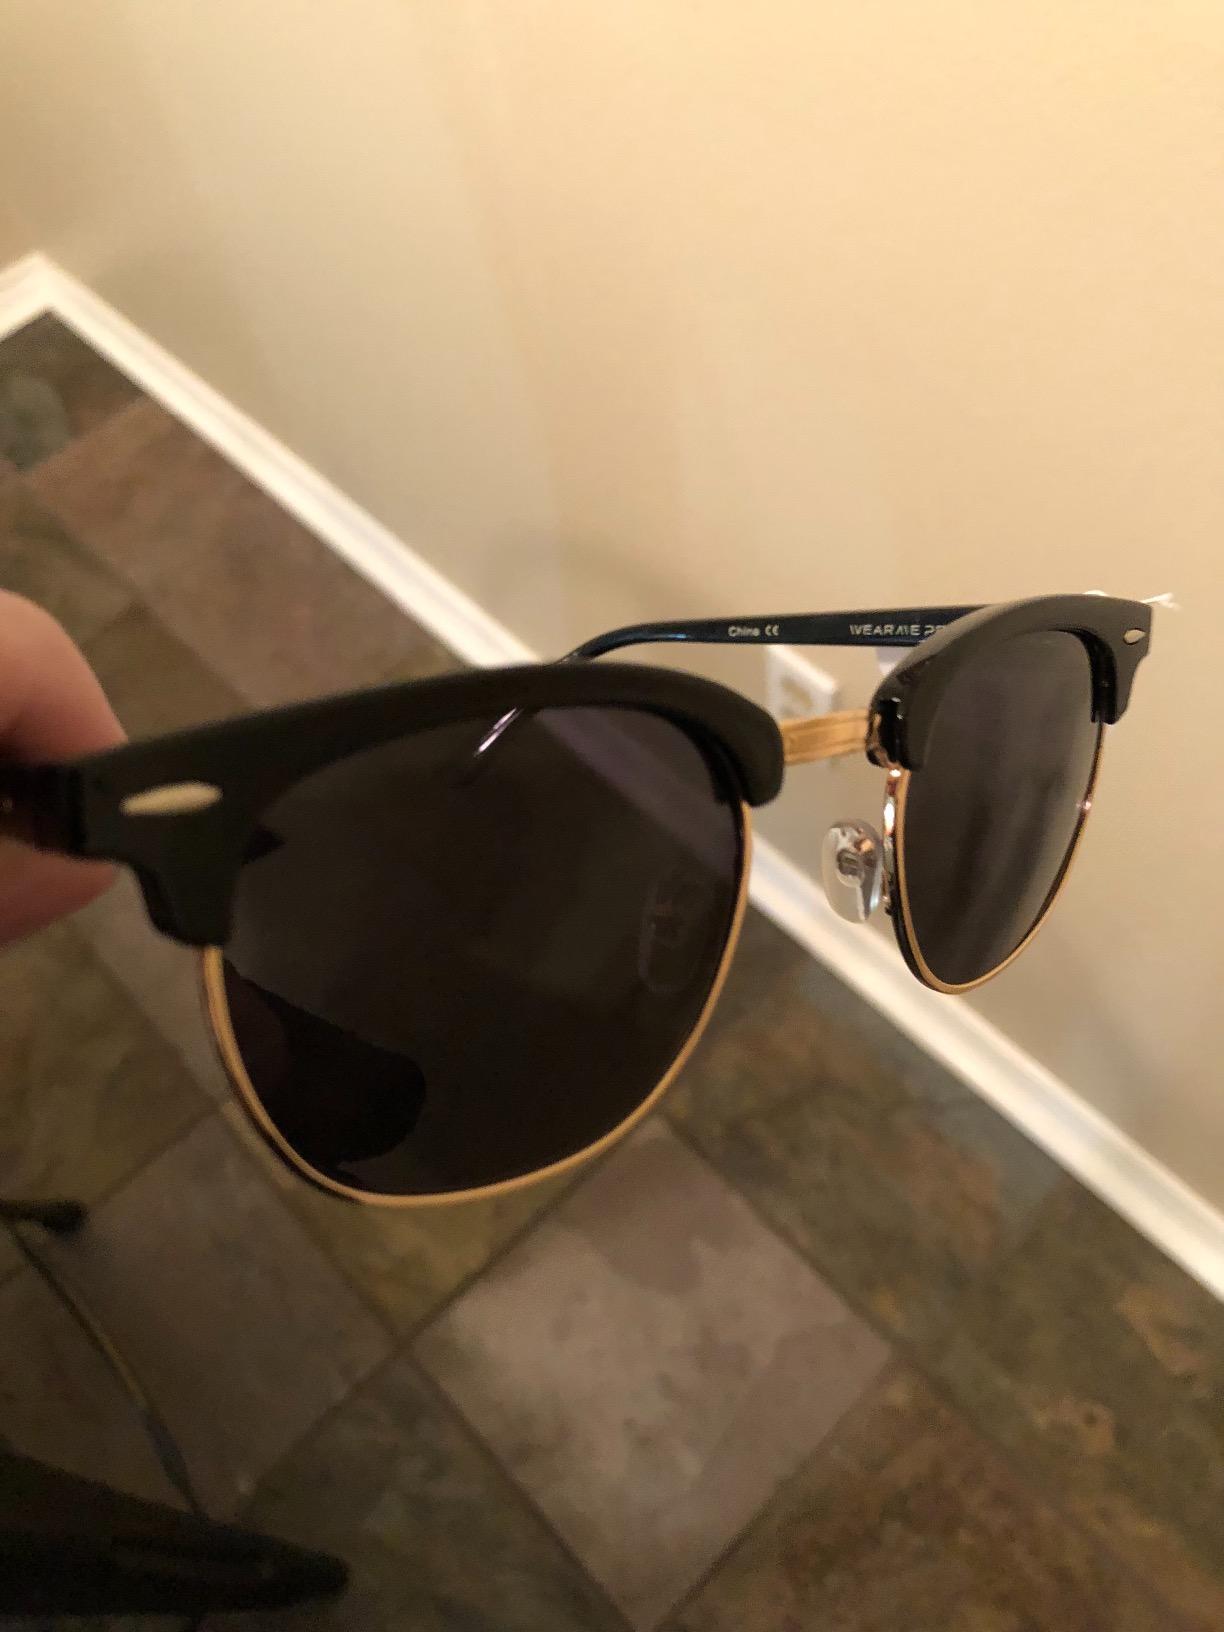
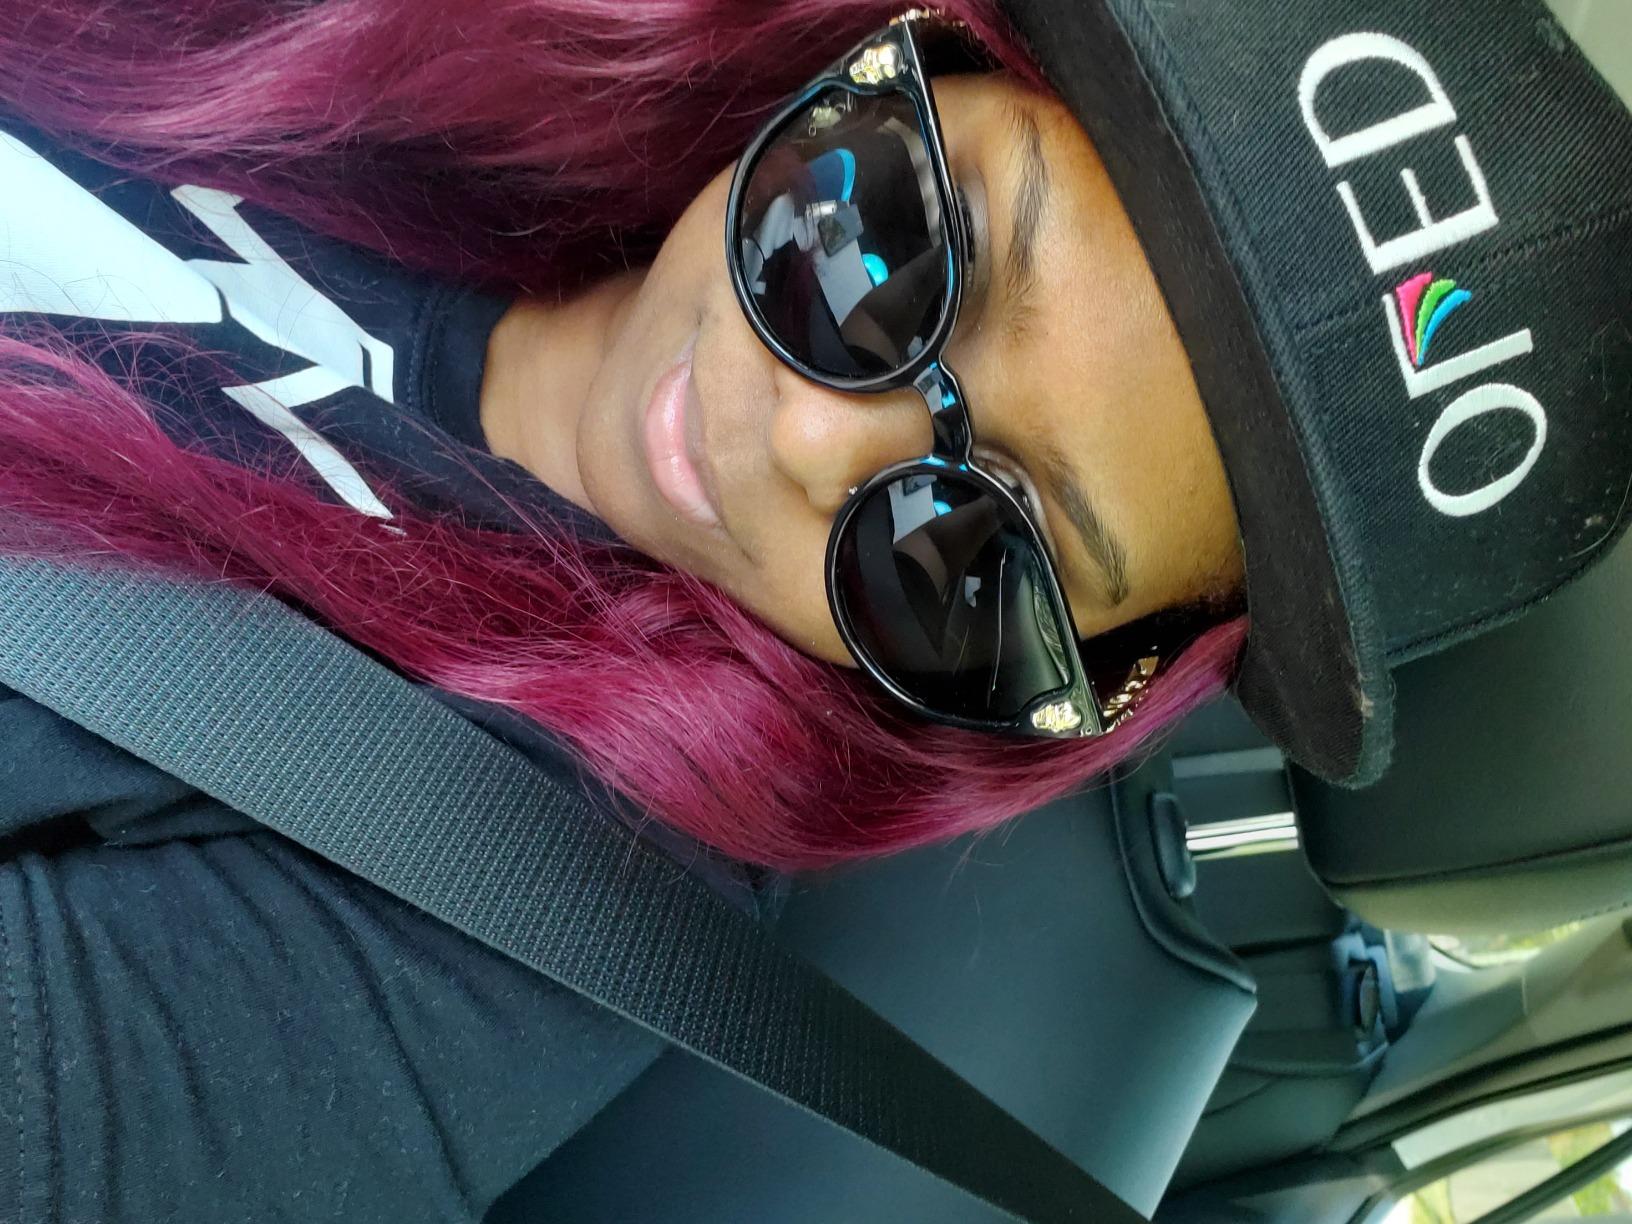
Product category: accessories_sunglasses
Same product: no